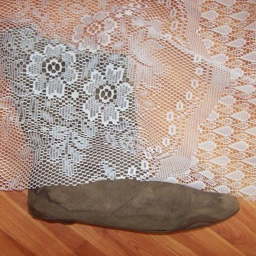
how to paint a pair of painted shoes .